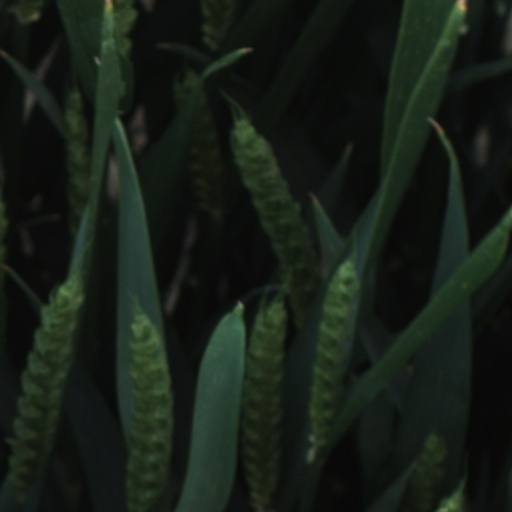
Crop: wheat